Agasthyamala Biosphere Reserve

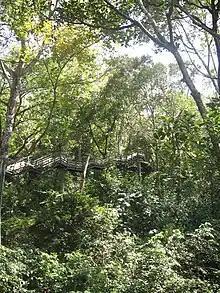

A local committee and a state level Biosphere Management Committee co-ordinate the activities of various departments in the ABR area and ensure the scientific management of the ABR according to guidelines of the Indian Ministry of Environment and Forests.